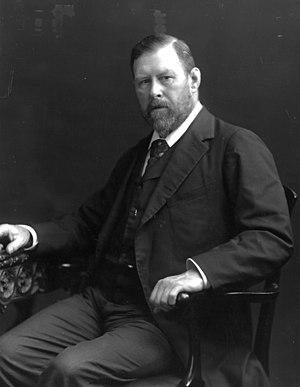
Abraham Stoker dit Bram Stoker, né le 8 novembre 1847 à Clontarf et mort à Londres le 20 avril 1912, est un écrivain britannique d'origine irlandaise, auteur de nombreux romans et de nouvelles, qui a connu la célébrité grâce à son roman intitulé Dracula.